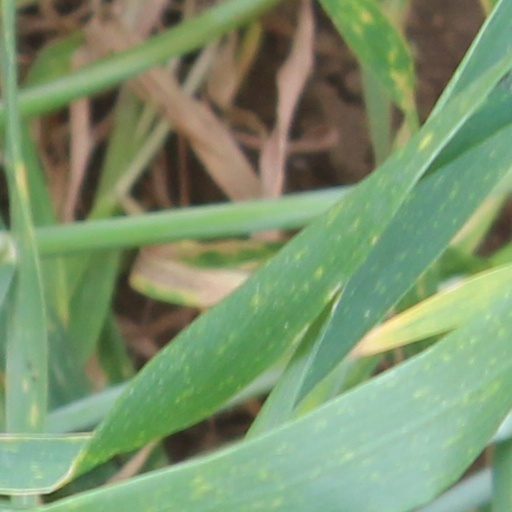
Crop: wheat